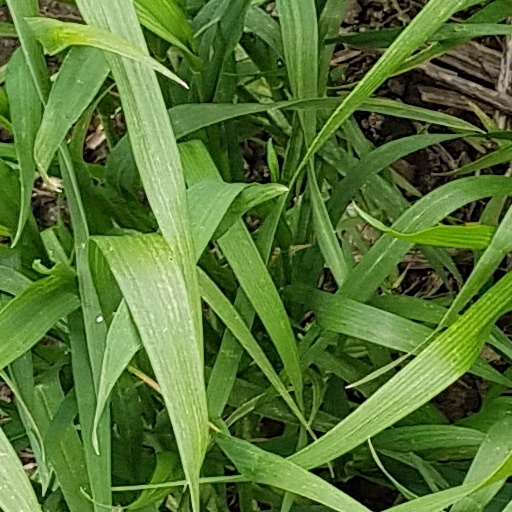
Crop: wheat